Night 'n' Gales

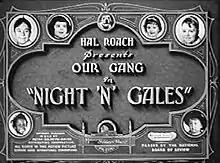
Title card

Night 'n' Gales is a 1937 "Our Gang" short comedy film directed by Gordon Douglas. It was the 156th "Our Gang" short to be released.